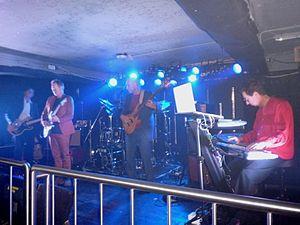
Agitation Free est un groupe de rock progressif de allemand. Issu des années 1970, il représente une des meilleures formations du genre space rock. Le groupe figure sur la Nurse with Wound list.